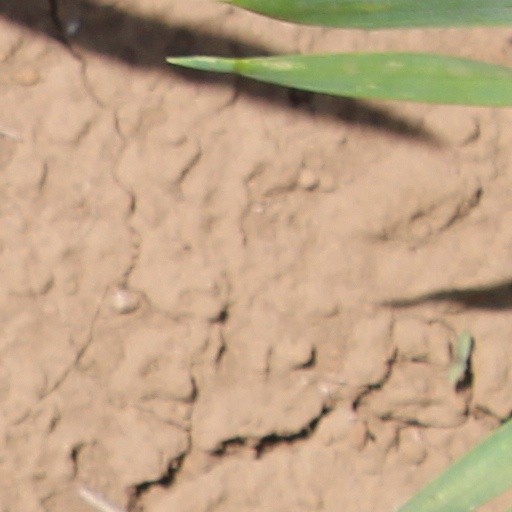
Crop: wheat